The Strange Ones

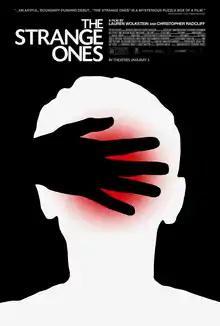
Theatrical release poster

The Strange Ones is a 2017 American thriller drama film directed by Christopher Radcliff and Lauren Wolkstein, and written by Christopher Radcliff. It is a feature-length adaptation of a short film directed by Radcliff and Wolkstein in 2011. The film stars Alex Pettyfer, James Freedson-Jackson, Emily Althaus, Gene Jones, Owen Campbell, and Tobias Campbell. It was released on DirecTV on December 7, 2017, before arriving on video on demand and in theaters on January 5, 2018, released by Vertical Entertainment.